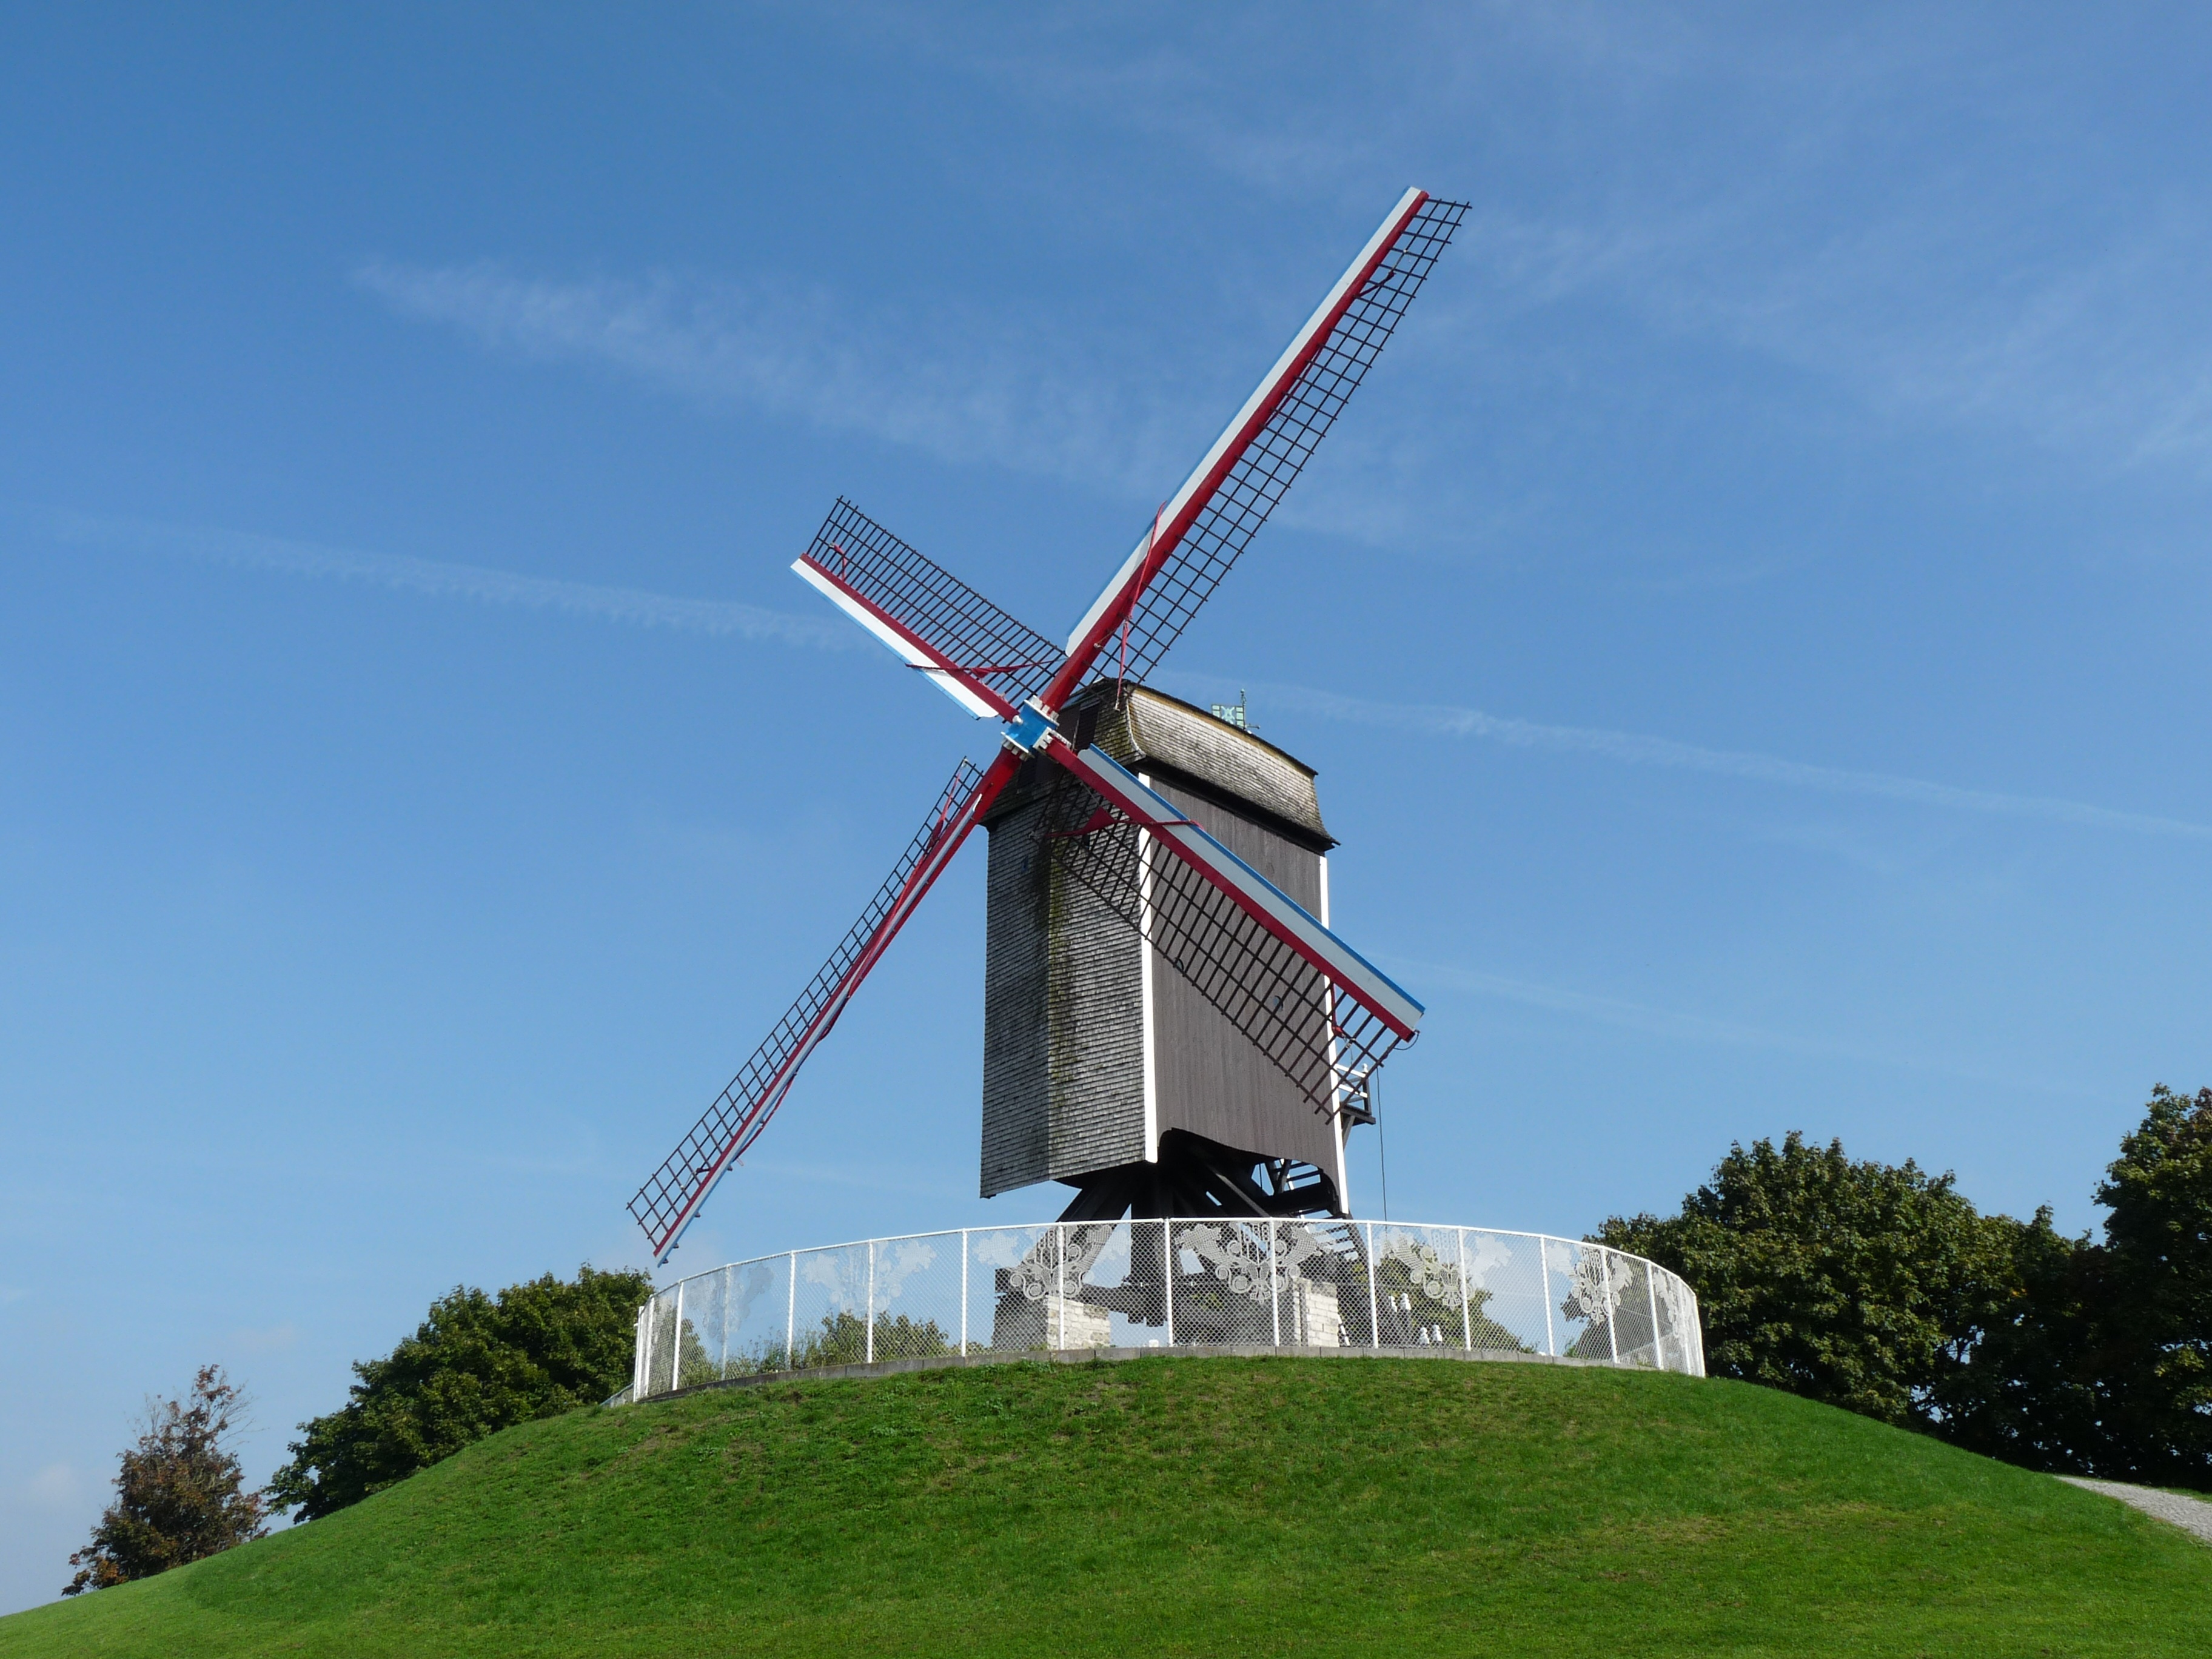
windmill, wind, building, machine, wind turbine, belgium, mill, bruges